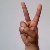
The image shows a hand gesture representing the letter 'V' in Indian Sign Language.